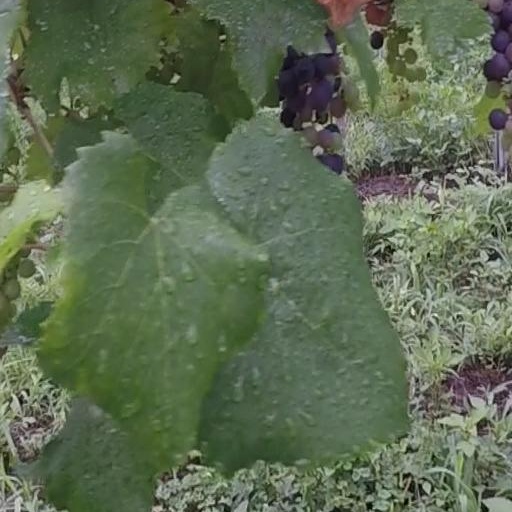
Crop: grape